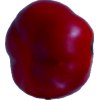
Label: red_pepper